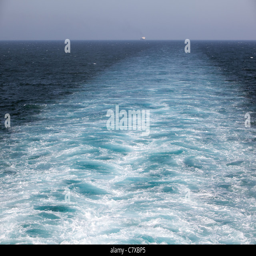
ship 's wake at she transits strait heading into sea